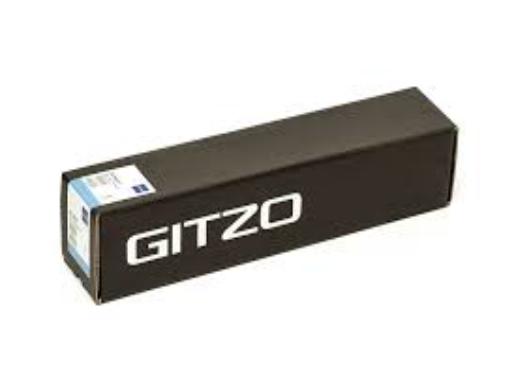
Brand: Gitzo
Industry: Electronic